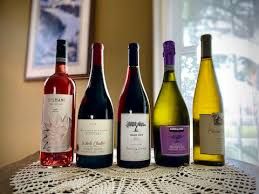
Label: glass